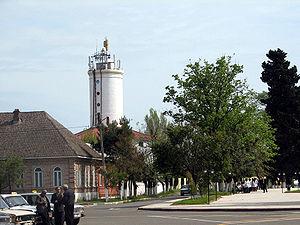
Lankaran est une ville du sud de l'Azerbaïdjan. Sa population s'élevait à 58 847 habitants en 2015.